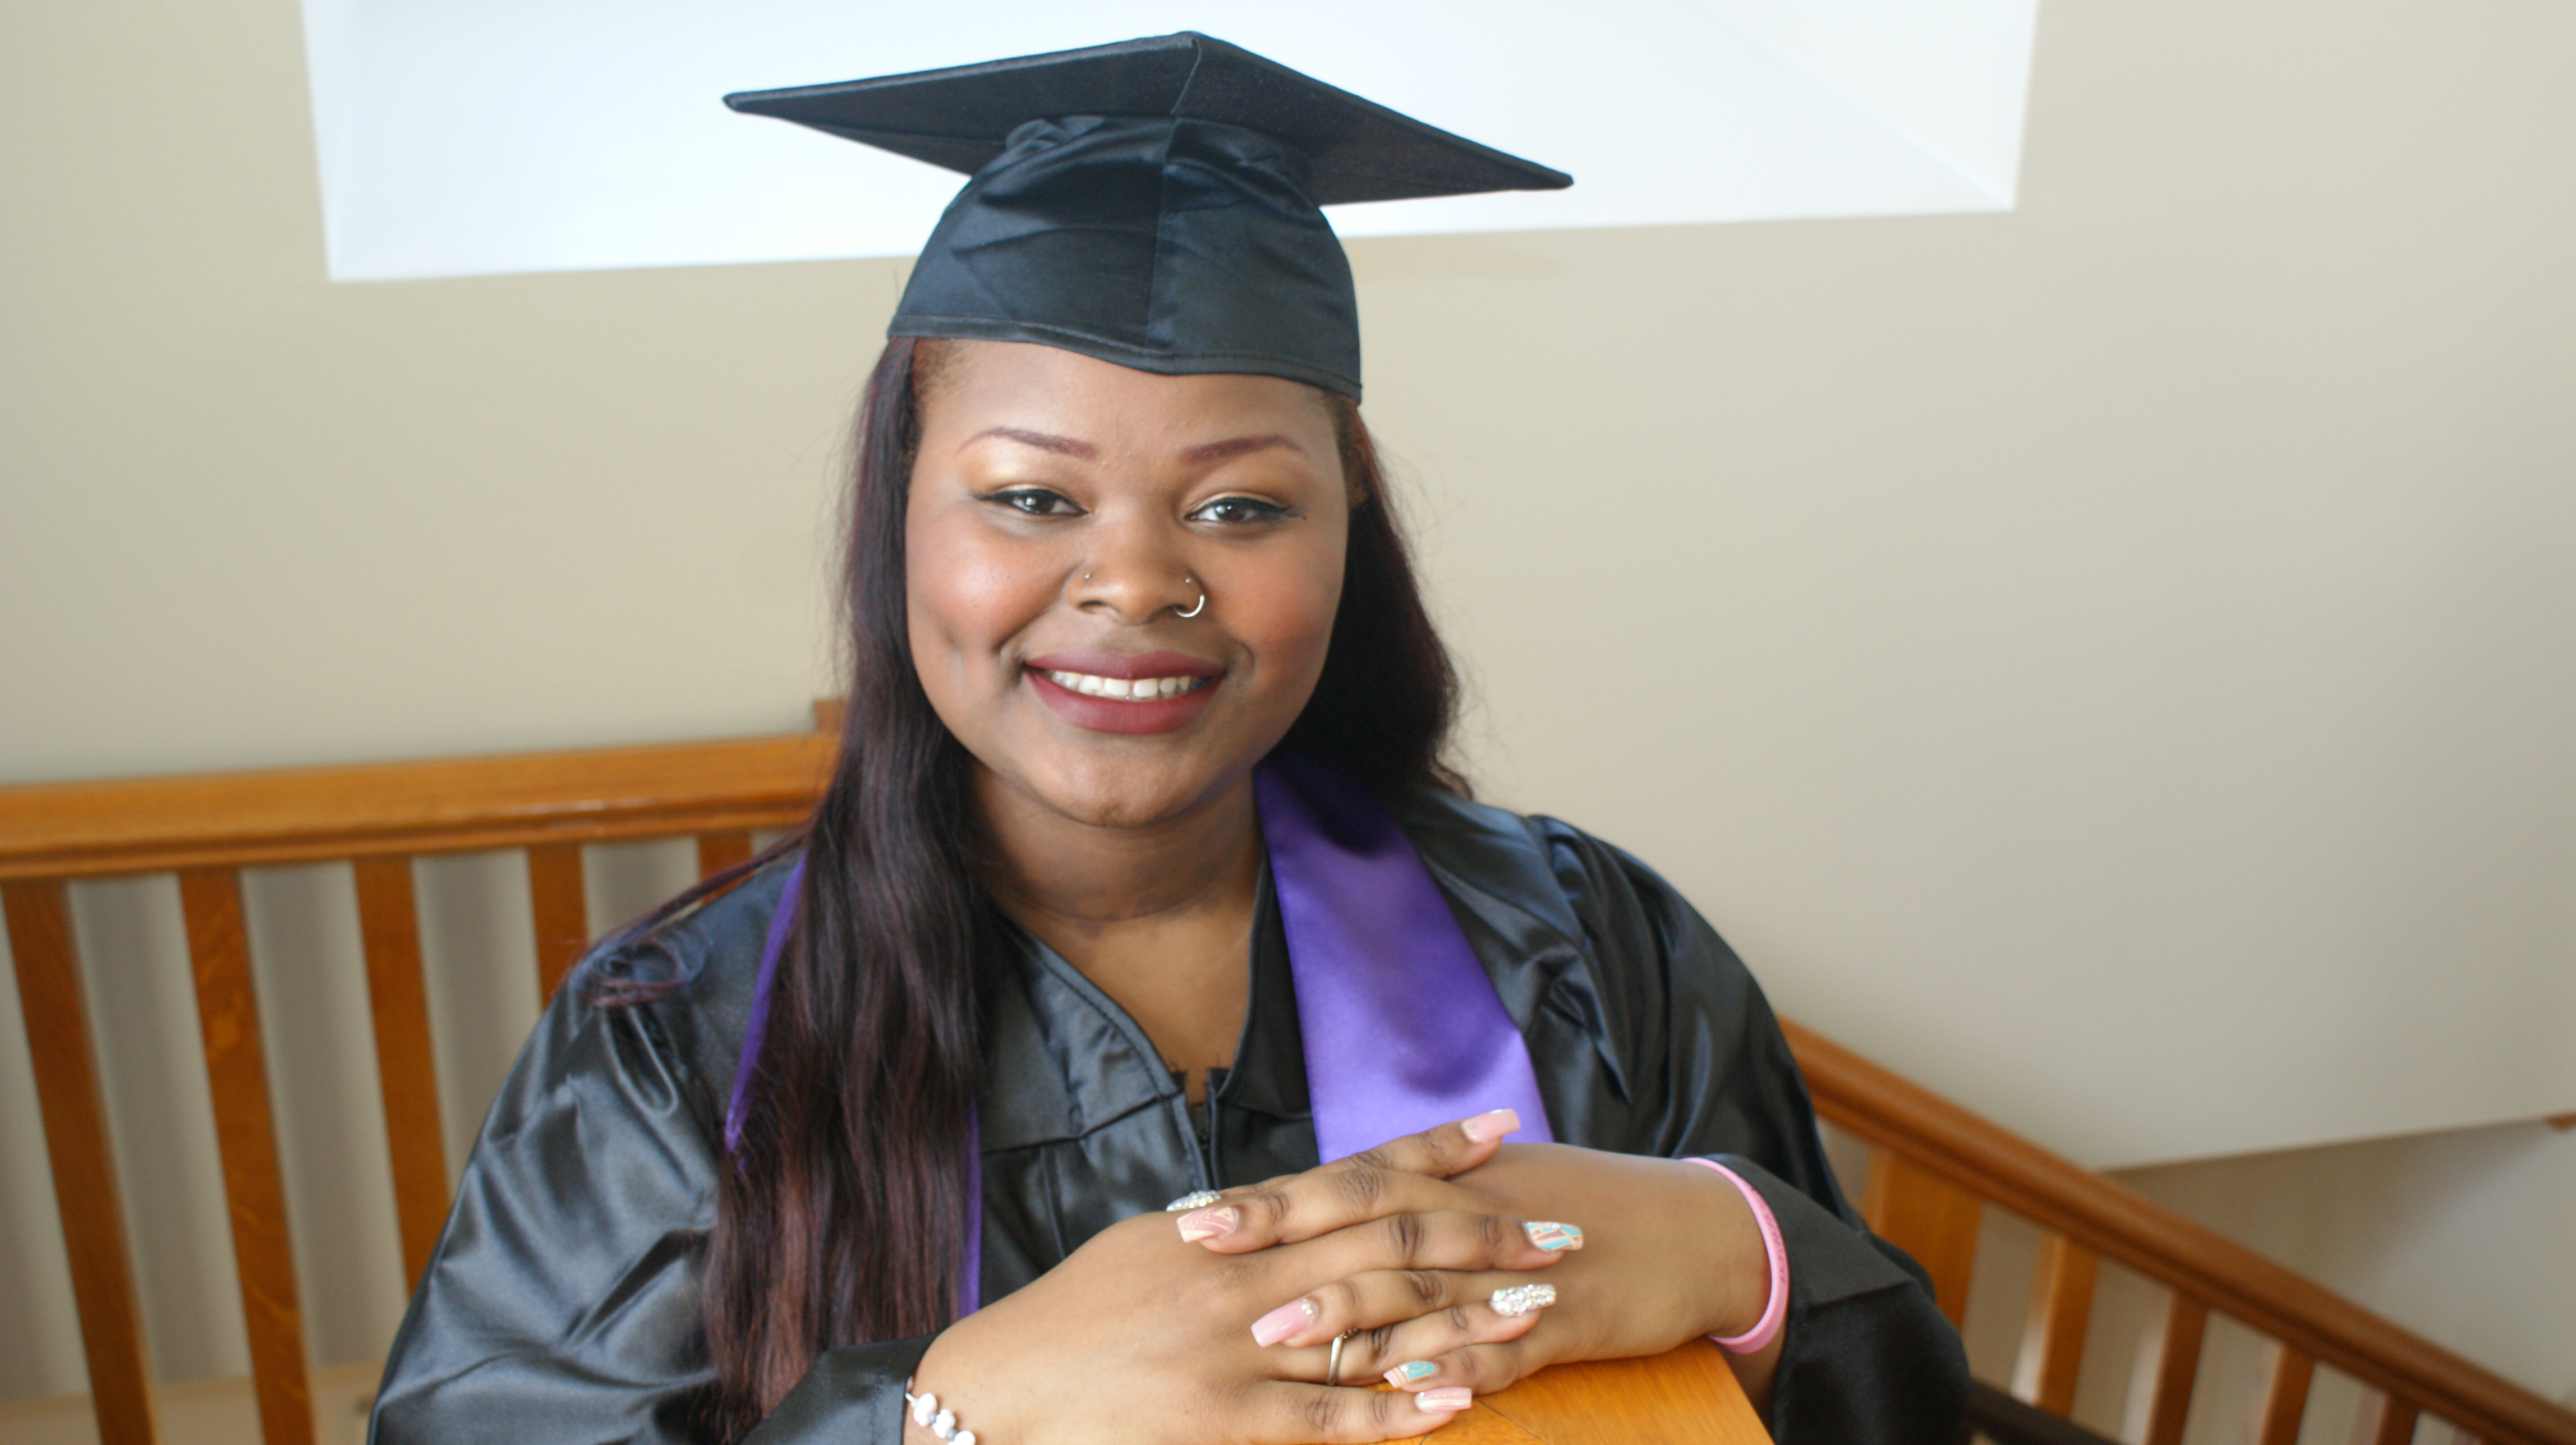
female, event, graduate, college, graduation, diploma, phd, academic certificate